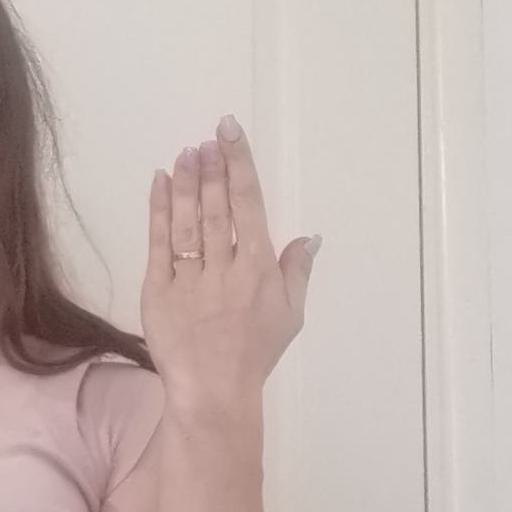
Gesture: stop_inverted